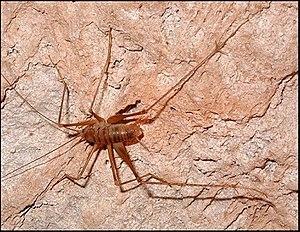
Mâle de Dolichopoda linderi dans la grotte du Gourp des Boeufs
Dolichopoda est un genre d'insectes orthoptères ensifères de la famille des Rhaphidophoridae. Ce sont des animaux lucifuges qui vivent la plupart du temps dans des cavités obscures : grottes, caves...